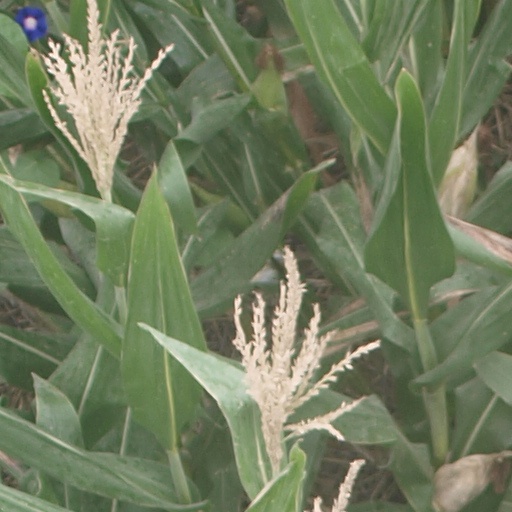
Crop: maize; corn